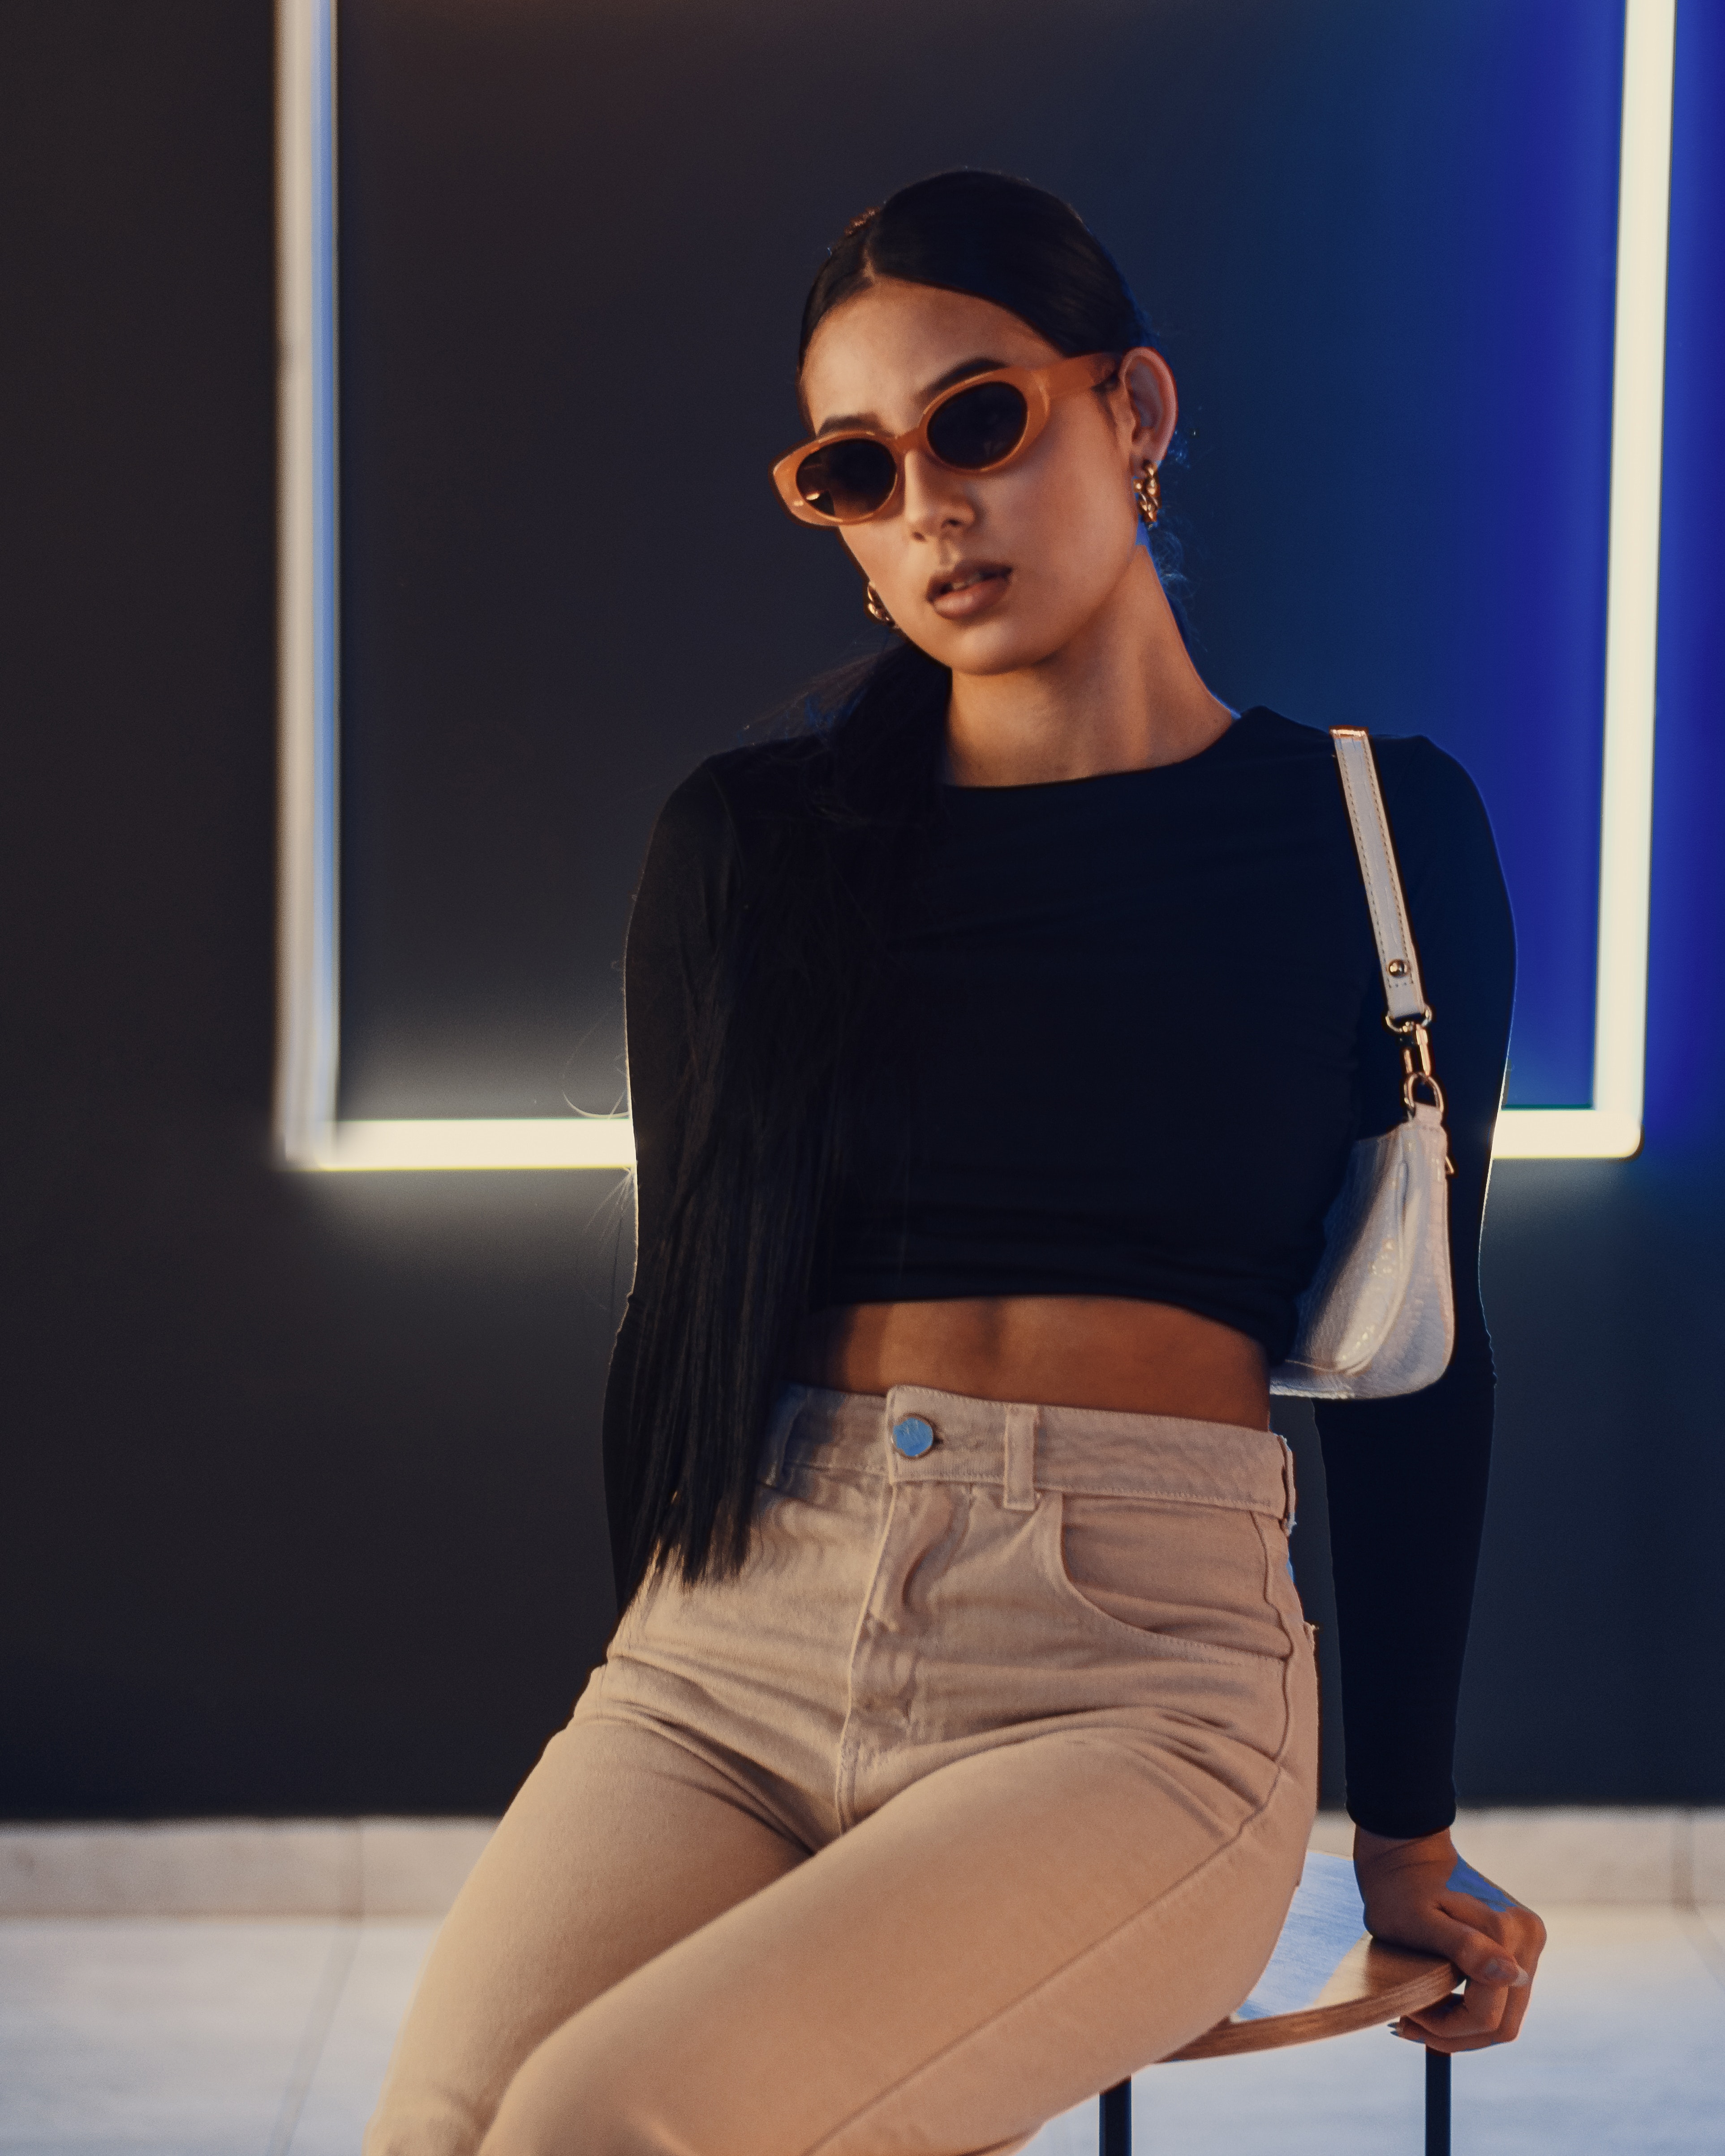
woman, joint, glasses, hairstyle, shoulder, sunglasses, vision care, fashion, neck, eyewear, goggles, sleeve, waist, standing, thigh, knee, fashion design, cool, sportswear, fashion model, blazer, black hair, electric blue, trunk, denim, event, human leg, formal wear, belt, abdomen, brown hair, t shirt, magenta, fashion show, public event, haute couture, top, pocket, leather, fashion accessory, bag, photo shoot